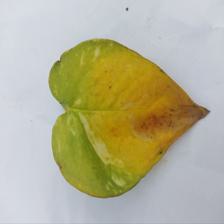
Label: Manganese Toxicity